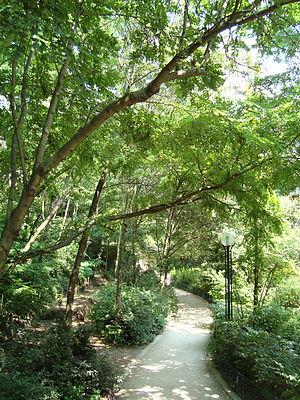
La promenade plantée dans le 12e arrondissement de Paris, au niveau de la rue de Picpus
La coulée verte René-Dumont, anciennement Promenade plantée, est un parc linéaire du 12ᵉ arrondissement de Paris, en France.
Un parc linéaire est un espace vert qui est beaucoup plus long que large.